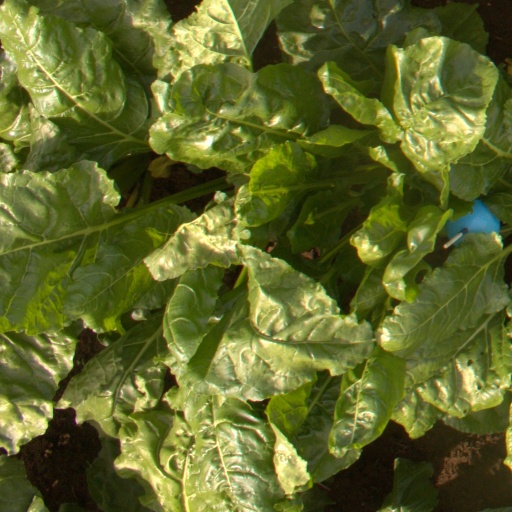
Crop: sugar beet